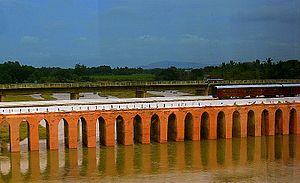
Cet article a pour objet de présenter une liste de ponts remarquables d’Inde, du fait de leurs caractéristiques dimensionnelles, de leur intérêt architectural ou de leur histoire.